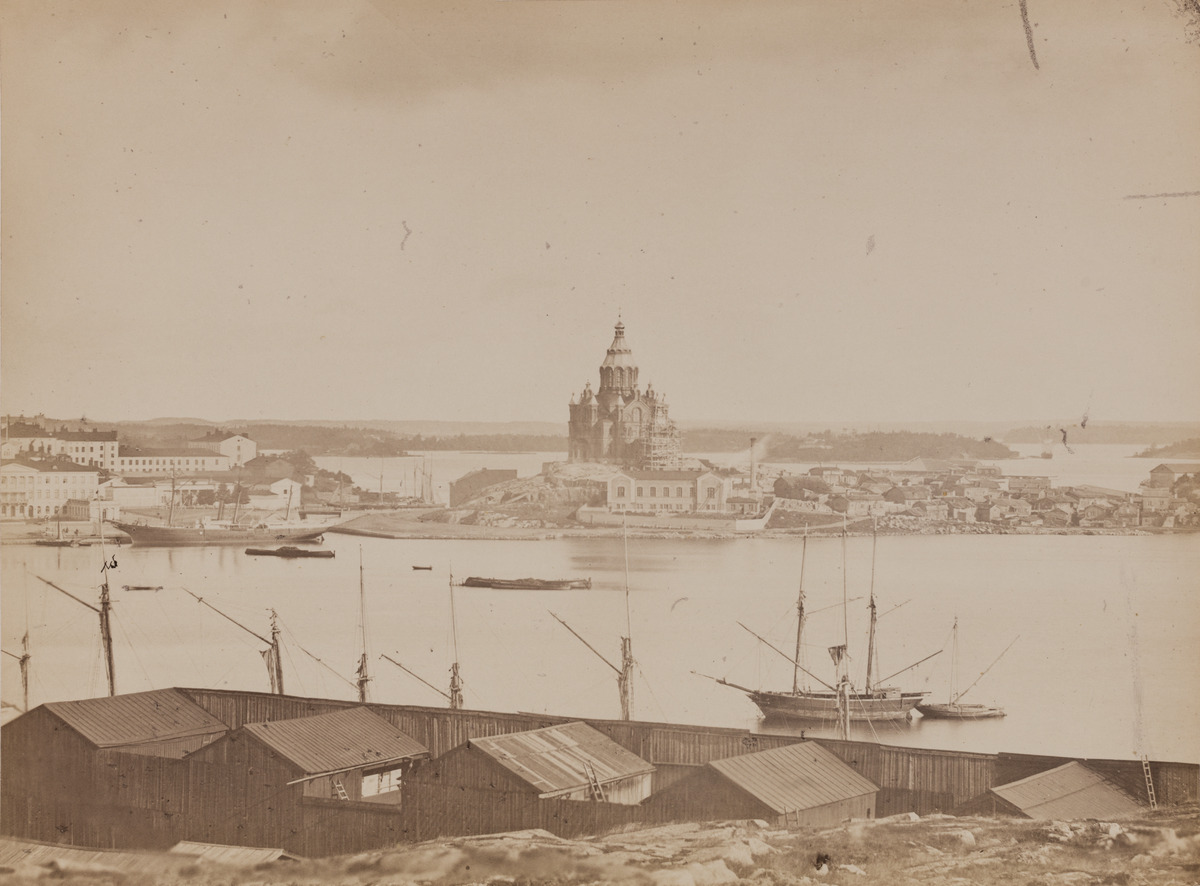
Valokuva kuuluu "Fotografiska vyer af Helsingfors" -kansioon
sisällön kuvaus: Valokuva kuuluu "Fotografiska vyer af Helsingfors" -kansioon. Kuvan alle pohjustuspahviin painettu teksti "Skatudden". Kuvan alla, sen vasemman alakulman alle on pohjustuspahviin painettu teksti "Photogr. af C.A. Hårdh".

Näkymä Eteläsatamaan ja Katajanokalle: Uspenskin katedraali ja vanhoja puutaloja. Linnanlaiturissa höyrylaiva Alexander. Kuvan etualalla Makasiinirannan puisia varastorakennuksia, purjelaiva ja purjelaivojen mastoja. mustavalkoinen
Kuvaaja: Hårdh, C.A., valokuvaaja
Ajankohta: kuvausaika 1868 jälk
Paikka: Suomi, Uusimaa, Helsinki, Katajanokka Helsinki, Eteläsatama
Aiheet: satamat, kirkot, puurakennukset, hirsirakennukset, höyrylaivat, purjelaivat, merivesi, saaret